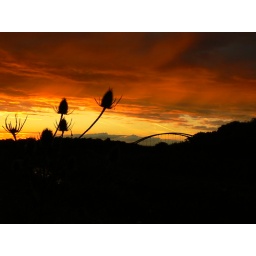
New road bridge over the Roman Carr Dyke to the right